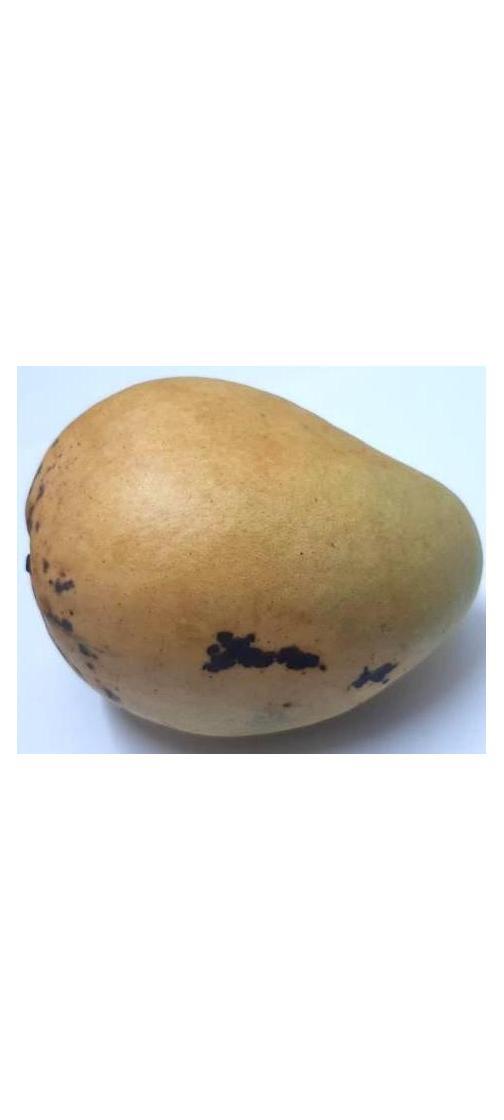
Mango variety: Bari-11